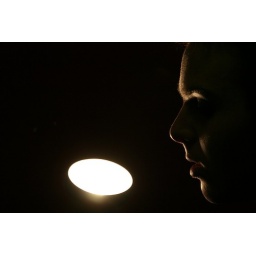
Shutter Speed: 1/20Aperture: f 9.0 The light source is a simple desk lamp I found in my dorm.